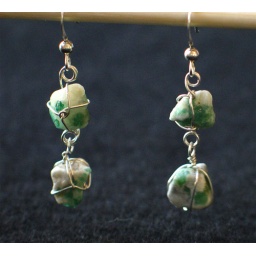
Dangly emerald and white stone earrings, wrapped in argentium sterling silver, on the same findings.